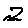
Label: 2